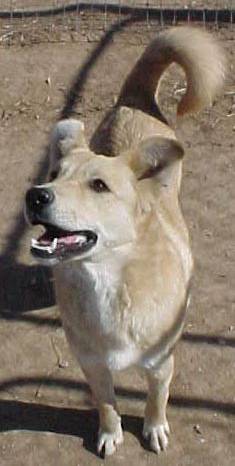
Label: dog